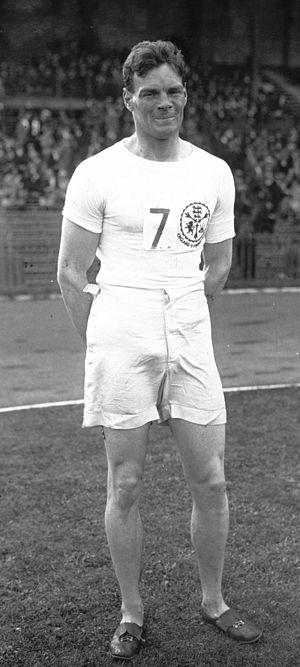
Guy Montagu Butler est un athlète britannique spécialiste du 400 mètres.